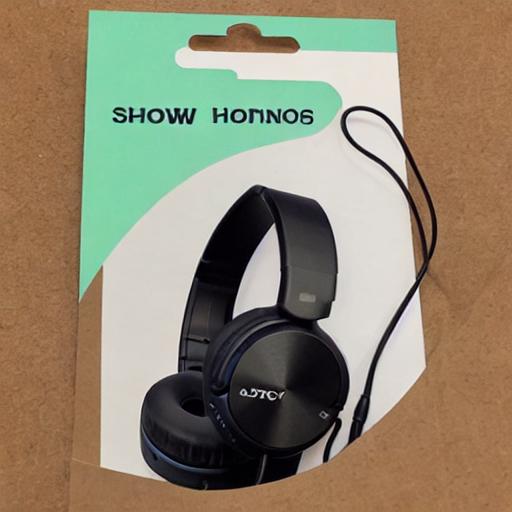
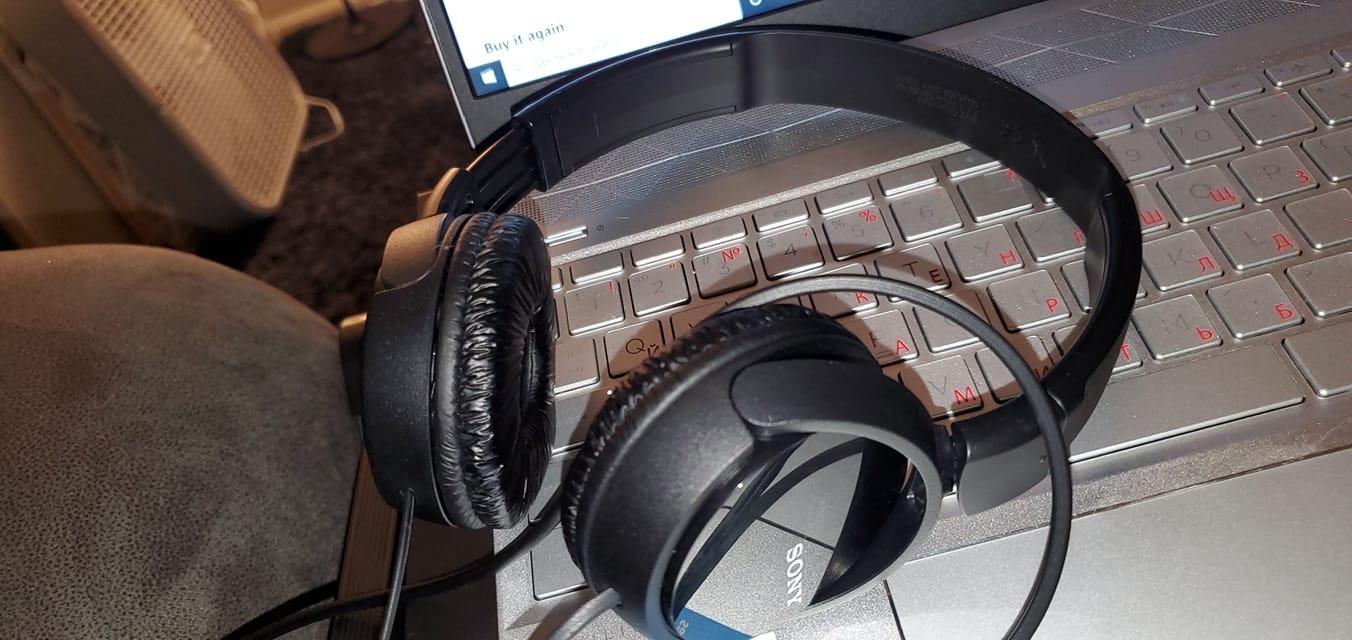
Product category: headphones
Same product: no